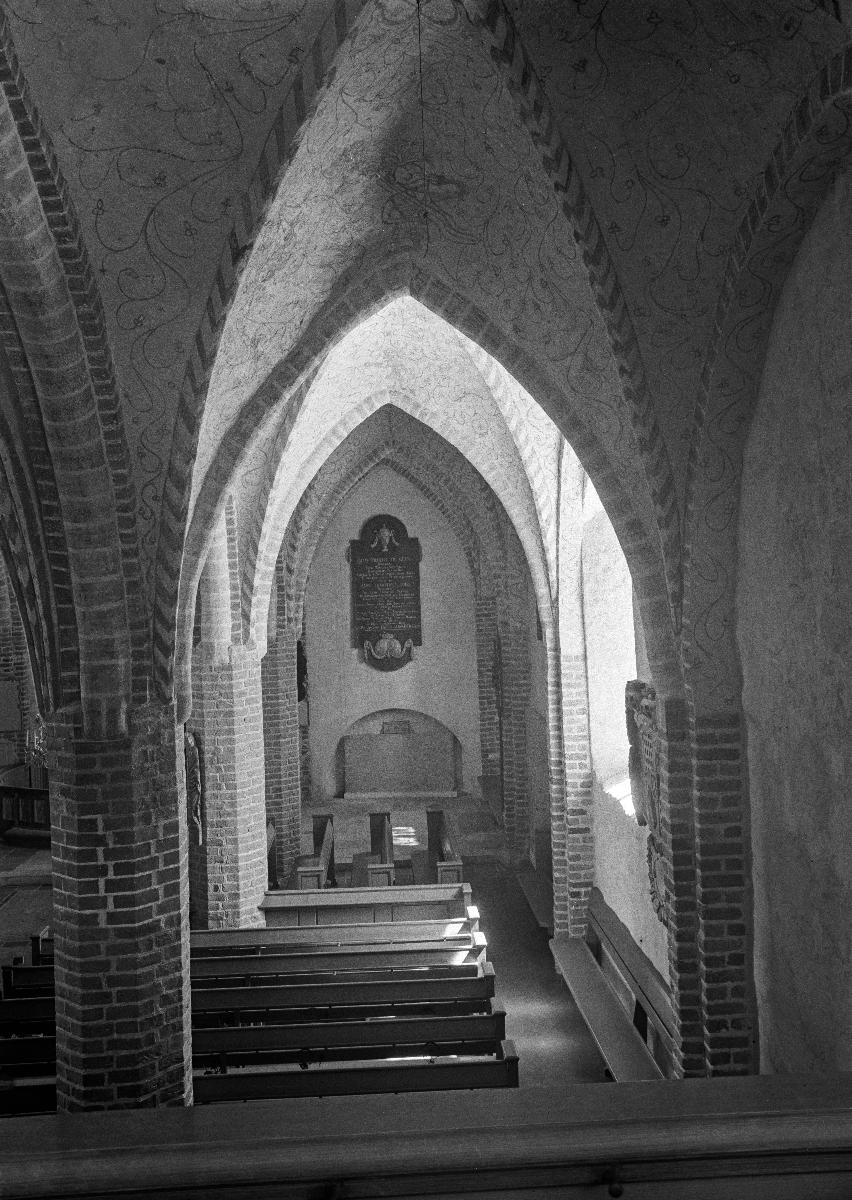
Pernajan keskiaikainen kirkko
Pernå medeltida kyrka; Pernaja Medieval Church
sisällön kuvaus: Pernajan kirkon restaurointi 17.6.1939. Pernajan keskiaikainen harmaakivikirkko restauroinnin jälkeen. Sisäkuva Pernajan kirkosta. content description: The restoration of Pernaja church 17.6.1939. Medieval Pernaja gray granite church after the restoration. Interior from Pernaja church. innehållsbeskrivning: Pernå kyrkas restaurering 17.6.1939. Pernå medeltida gråstenskyrka efter restaureringen. Interiör från Pernå kyrka.
Kuvaaja: Sundström, Hugo, kuvaaja
Vuosi: 1939
Paikka: Suomi, Uusimaa, Loviisa, Pernaja
Aiheet: HBL; kirkkorakennukset; restaurointi; entistäminen; kirkot; rakennukset; sisäkuva; church buildings; restoration (reconstruction); buildings; architecture; churches; restoration; interiors; kyrkobyggnader; restaurering; byggnader; arkitektur; kyrkor; interiörer